Ger toshav

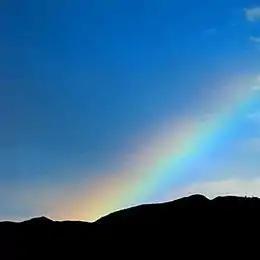
The rainbow is the unofficial symbol of Noahidism, recalling the Genesis flood narrative in which a rainbow appears to Noah after the Flood; it represents God's promise to Noah to refrain from flooding the Earth and destroying all life again.

Ger toshav ("ger": "foreigner" or "alien" + "toshav": "resident", lit. "resident alien") is a halakhic term used in Judaism to designate the legal status of a Gentile (non-Jew) living in the Land of Israel who does not want to convert to Judaism but agrees to observe the Seven Laws of Noah, a set of imperatives which, according to the Talmud, were given by God as a binding set of universal moral laws for the "sons of Noah"—that is, all of humanity. A "ger toshav", especially one who decides to follow the Noahic covenant out of religious belief rather than ethical reasoning, is commonly deemed a "Righteous Gentile" ("Chassid Umot ha-Olam": "Pious People of the World"), and is assured of a place in the World to Come ("Olam Ha-Ba").